Bell Savage Inn

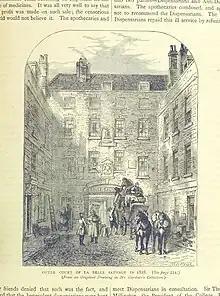
"Outer Court of La Belle Sauvage in 1828" (W. H. Prior)

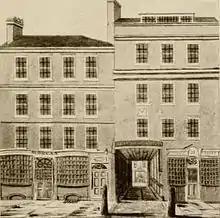
Archway to the Bell Savage Yard from Ludgate Hill, 1782

The Bell Savage Inn was a public house in London, England, from the 15th century to 1873, originally located on the north side of what is now Ludgate Hill, in the City of London. It was a playhouse during the Elizabethan Era, as well as a venue for various other entertainments. It was also an important coaching inn. Other names by which it has been known throughout history include: Savage's Inn, The Bel Savage, Belle Savage, Belle Sauvage, Bell on the Hoop, Old Bell Savage, Belly Savage and others.